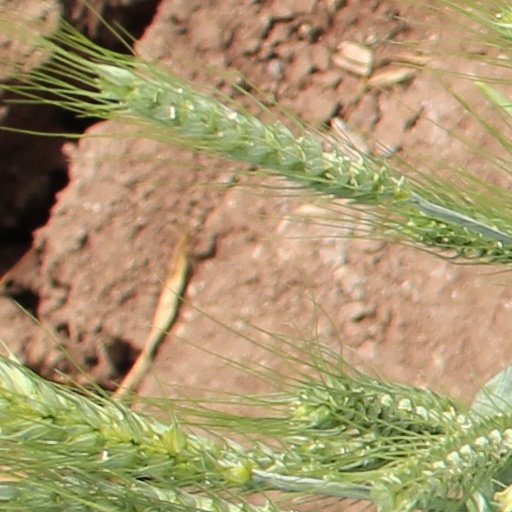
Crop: wheat